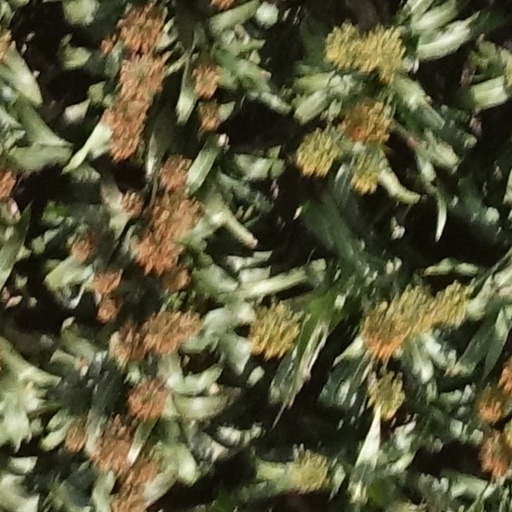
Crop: sorghum